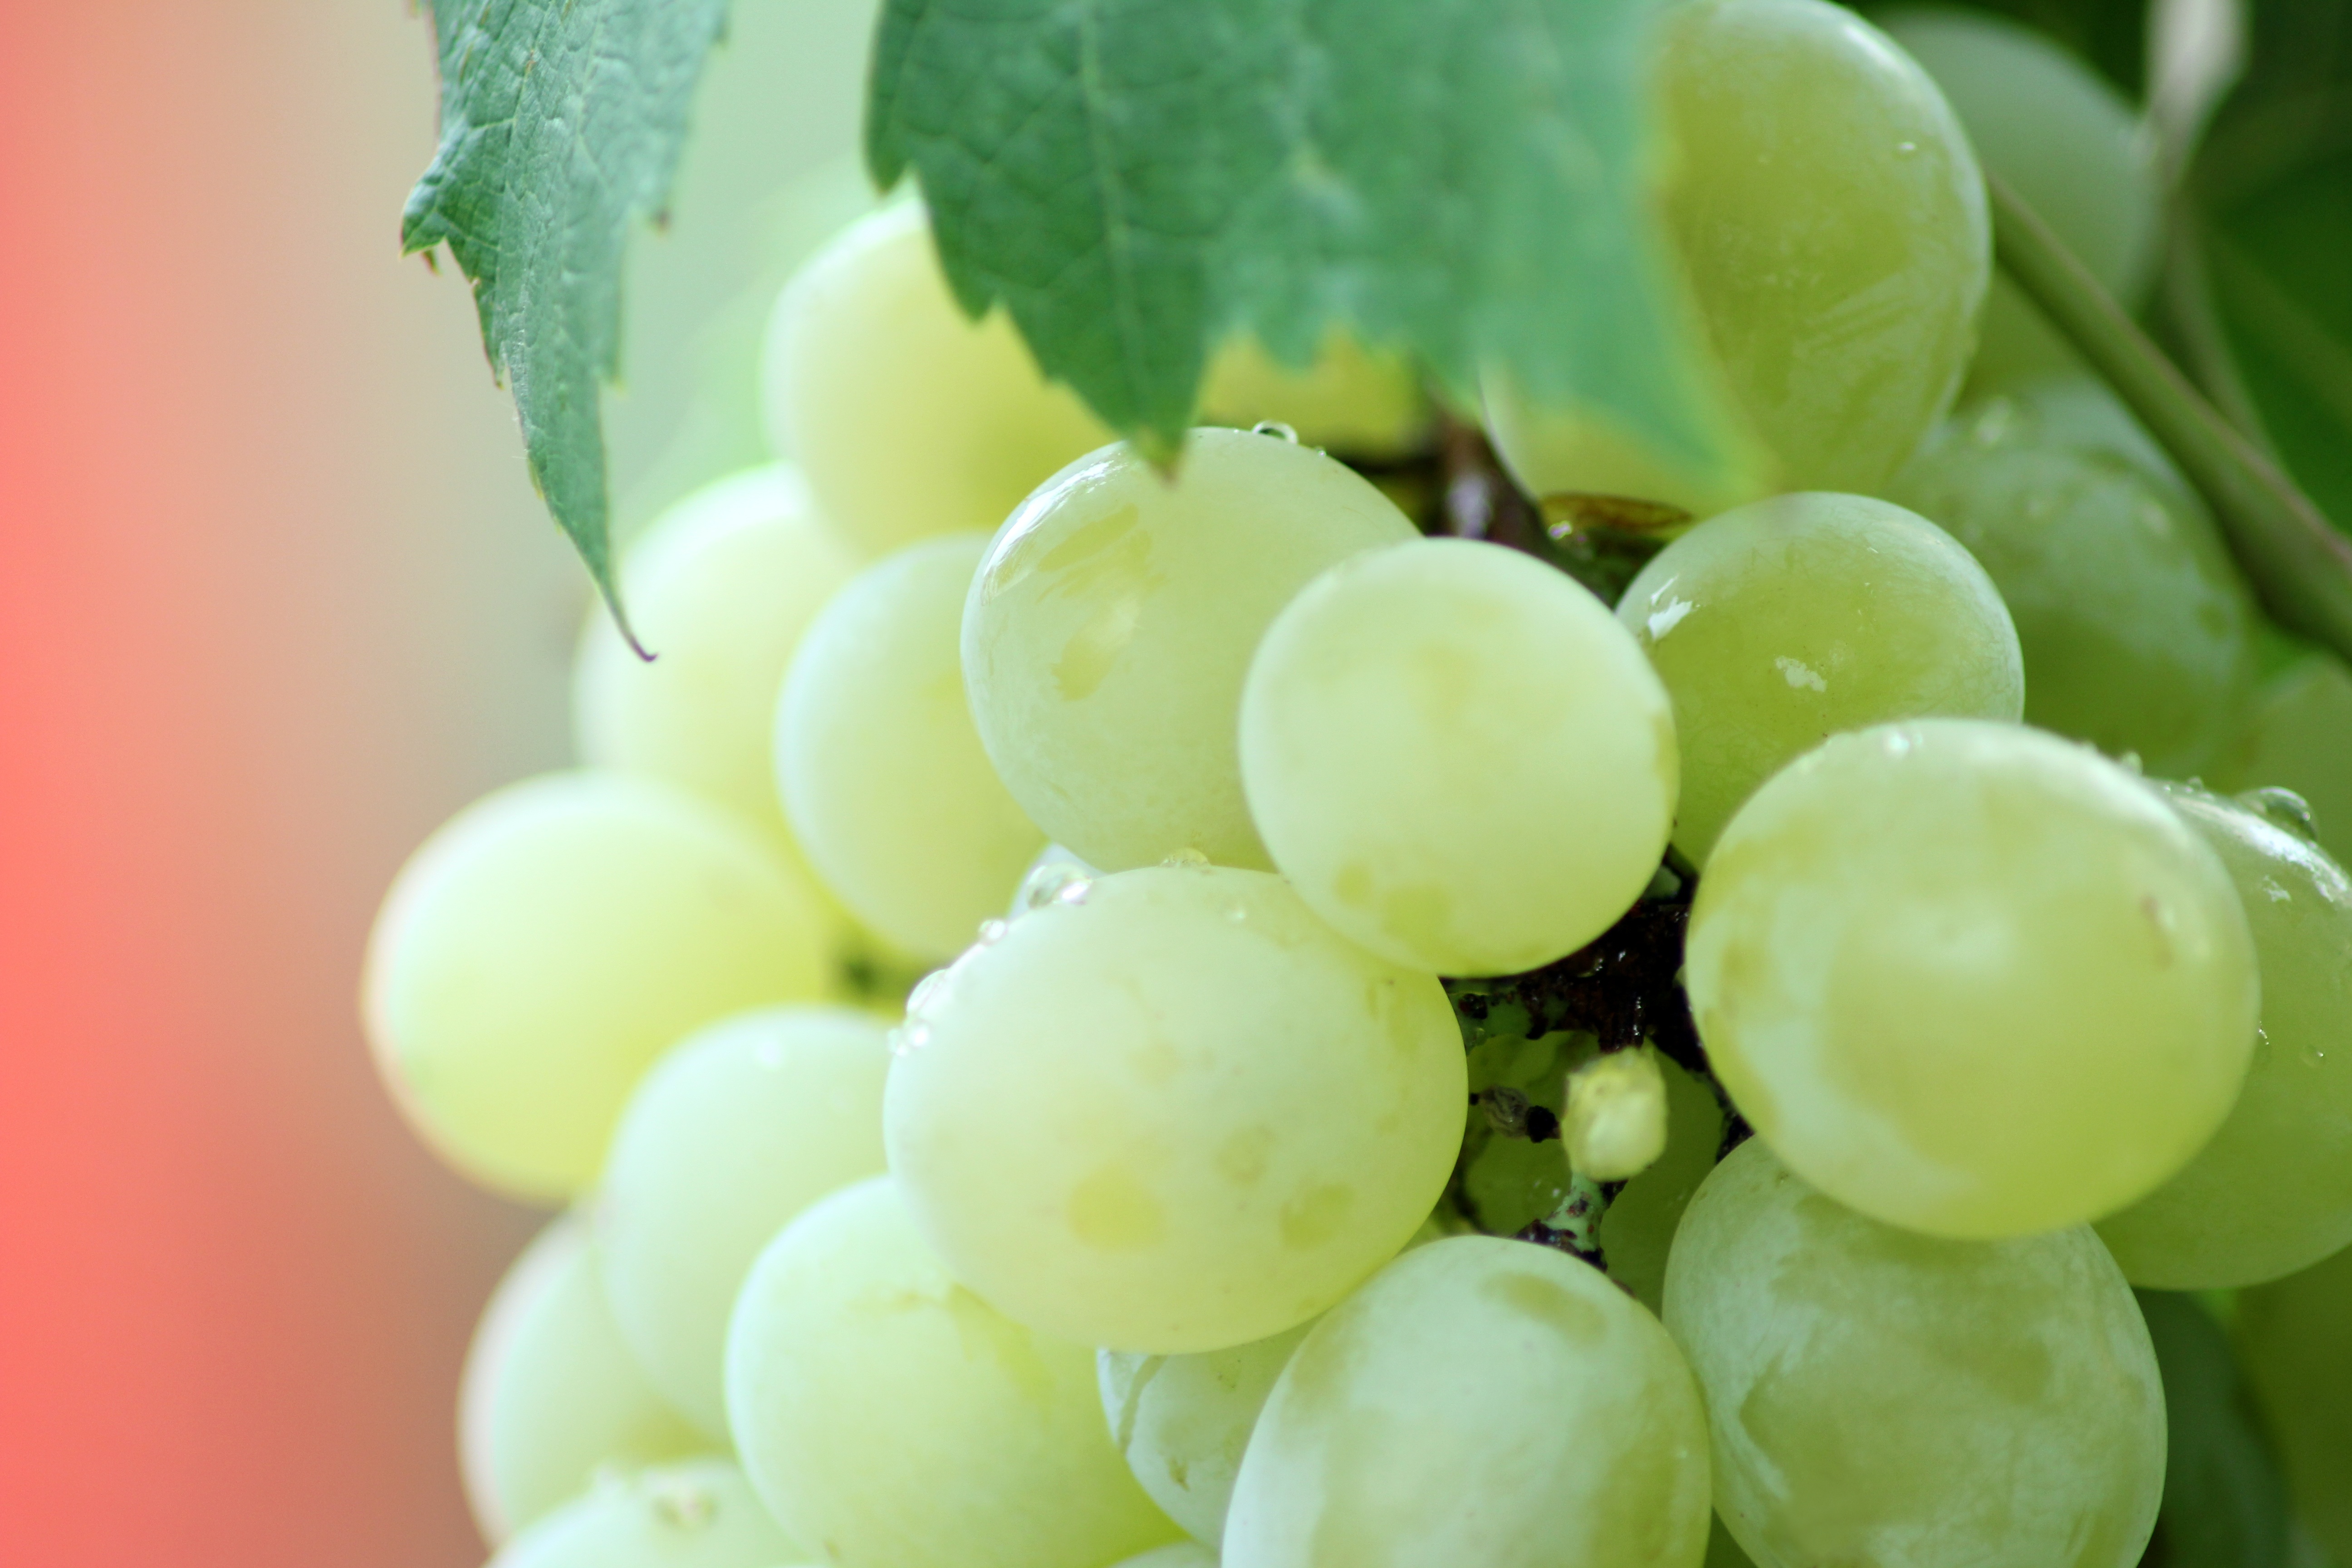
plant, grape, vine, fruit, leaf, flower, wet, food, green, produce, natural, fresh, dirty, closeup, healthy, season, freshness, grapevine, shrub, seasonal, flowering plant, vitis, land plant, grapevine family